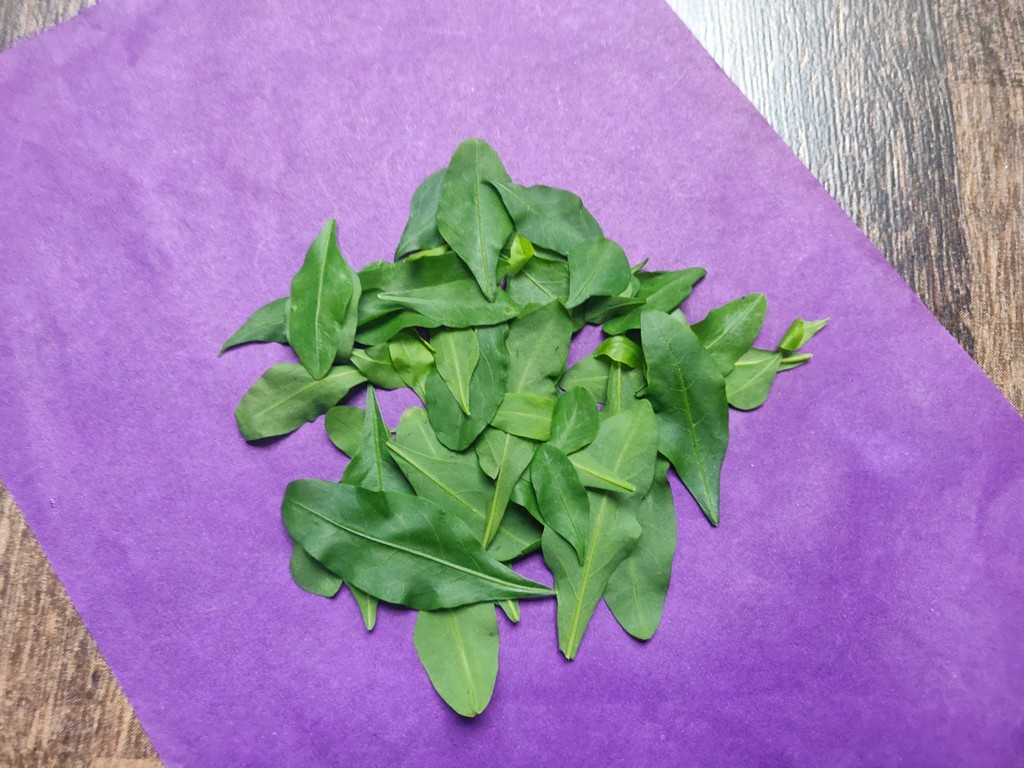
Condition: Healthy
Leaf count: multiple
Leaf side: unknown